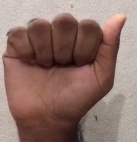
ASL sign: A